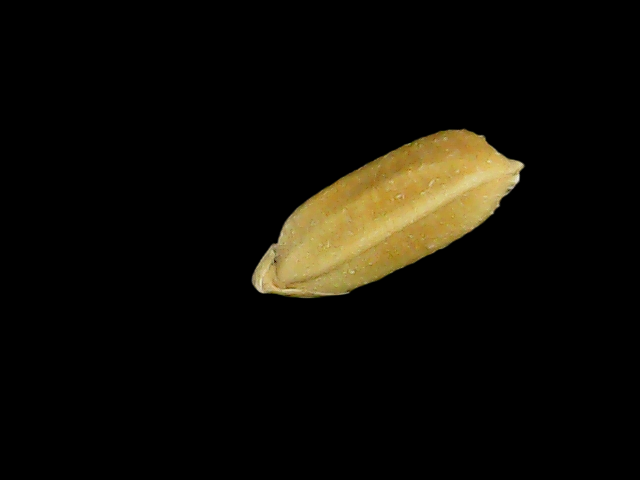
Rice variety: Bd95